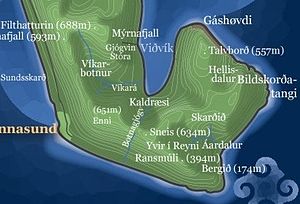
Viðvík
Den sydlige del af Viðoy.
Viðvík betyder ved-bugt og ligger ved østkysten af Viðoy på Færøerne. Kysten langs bugten er ubeboet.